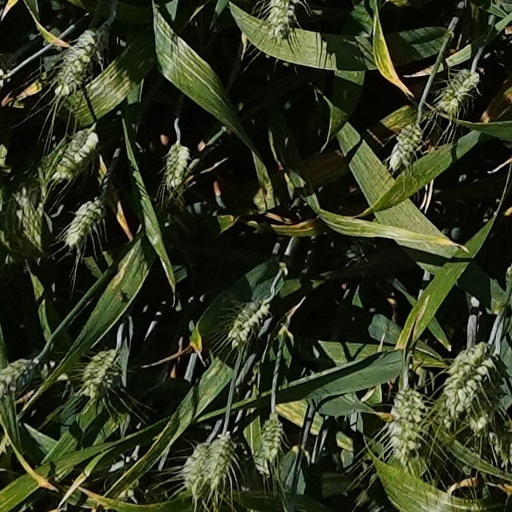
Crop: wheat